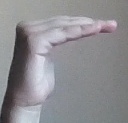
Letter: haa